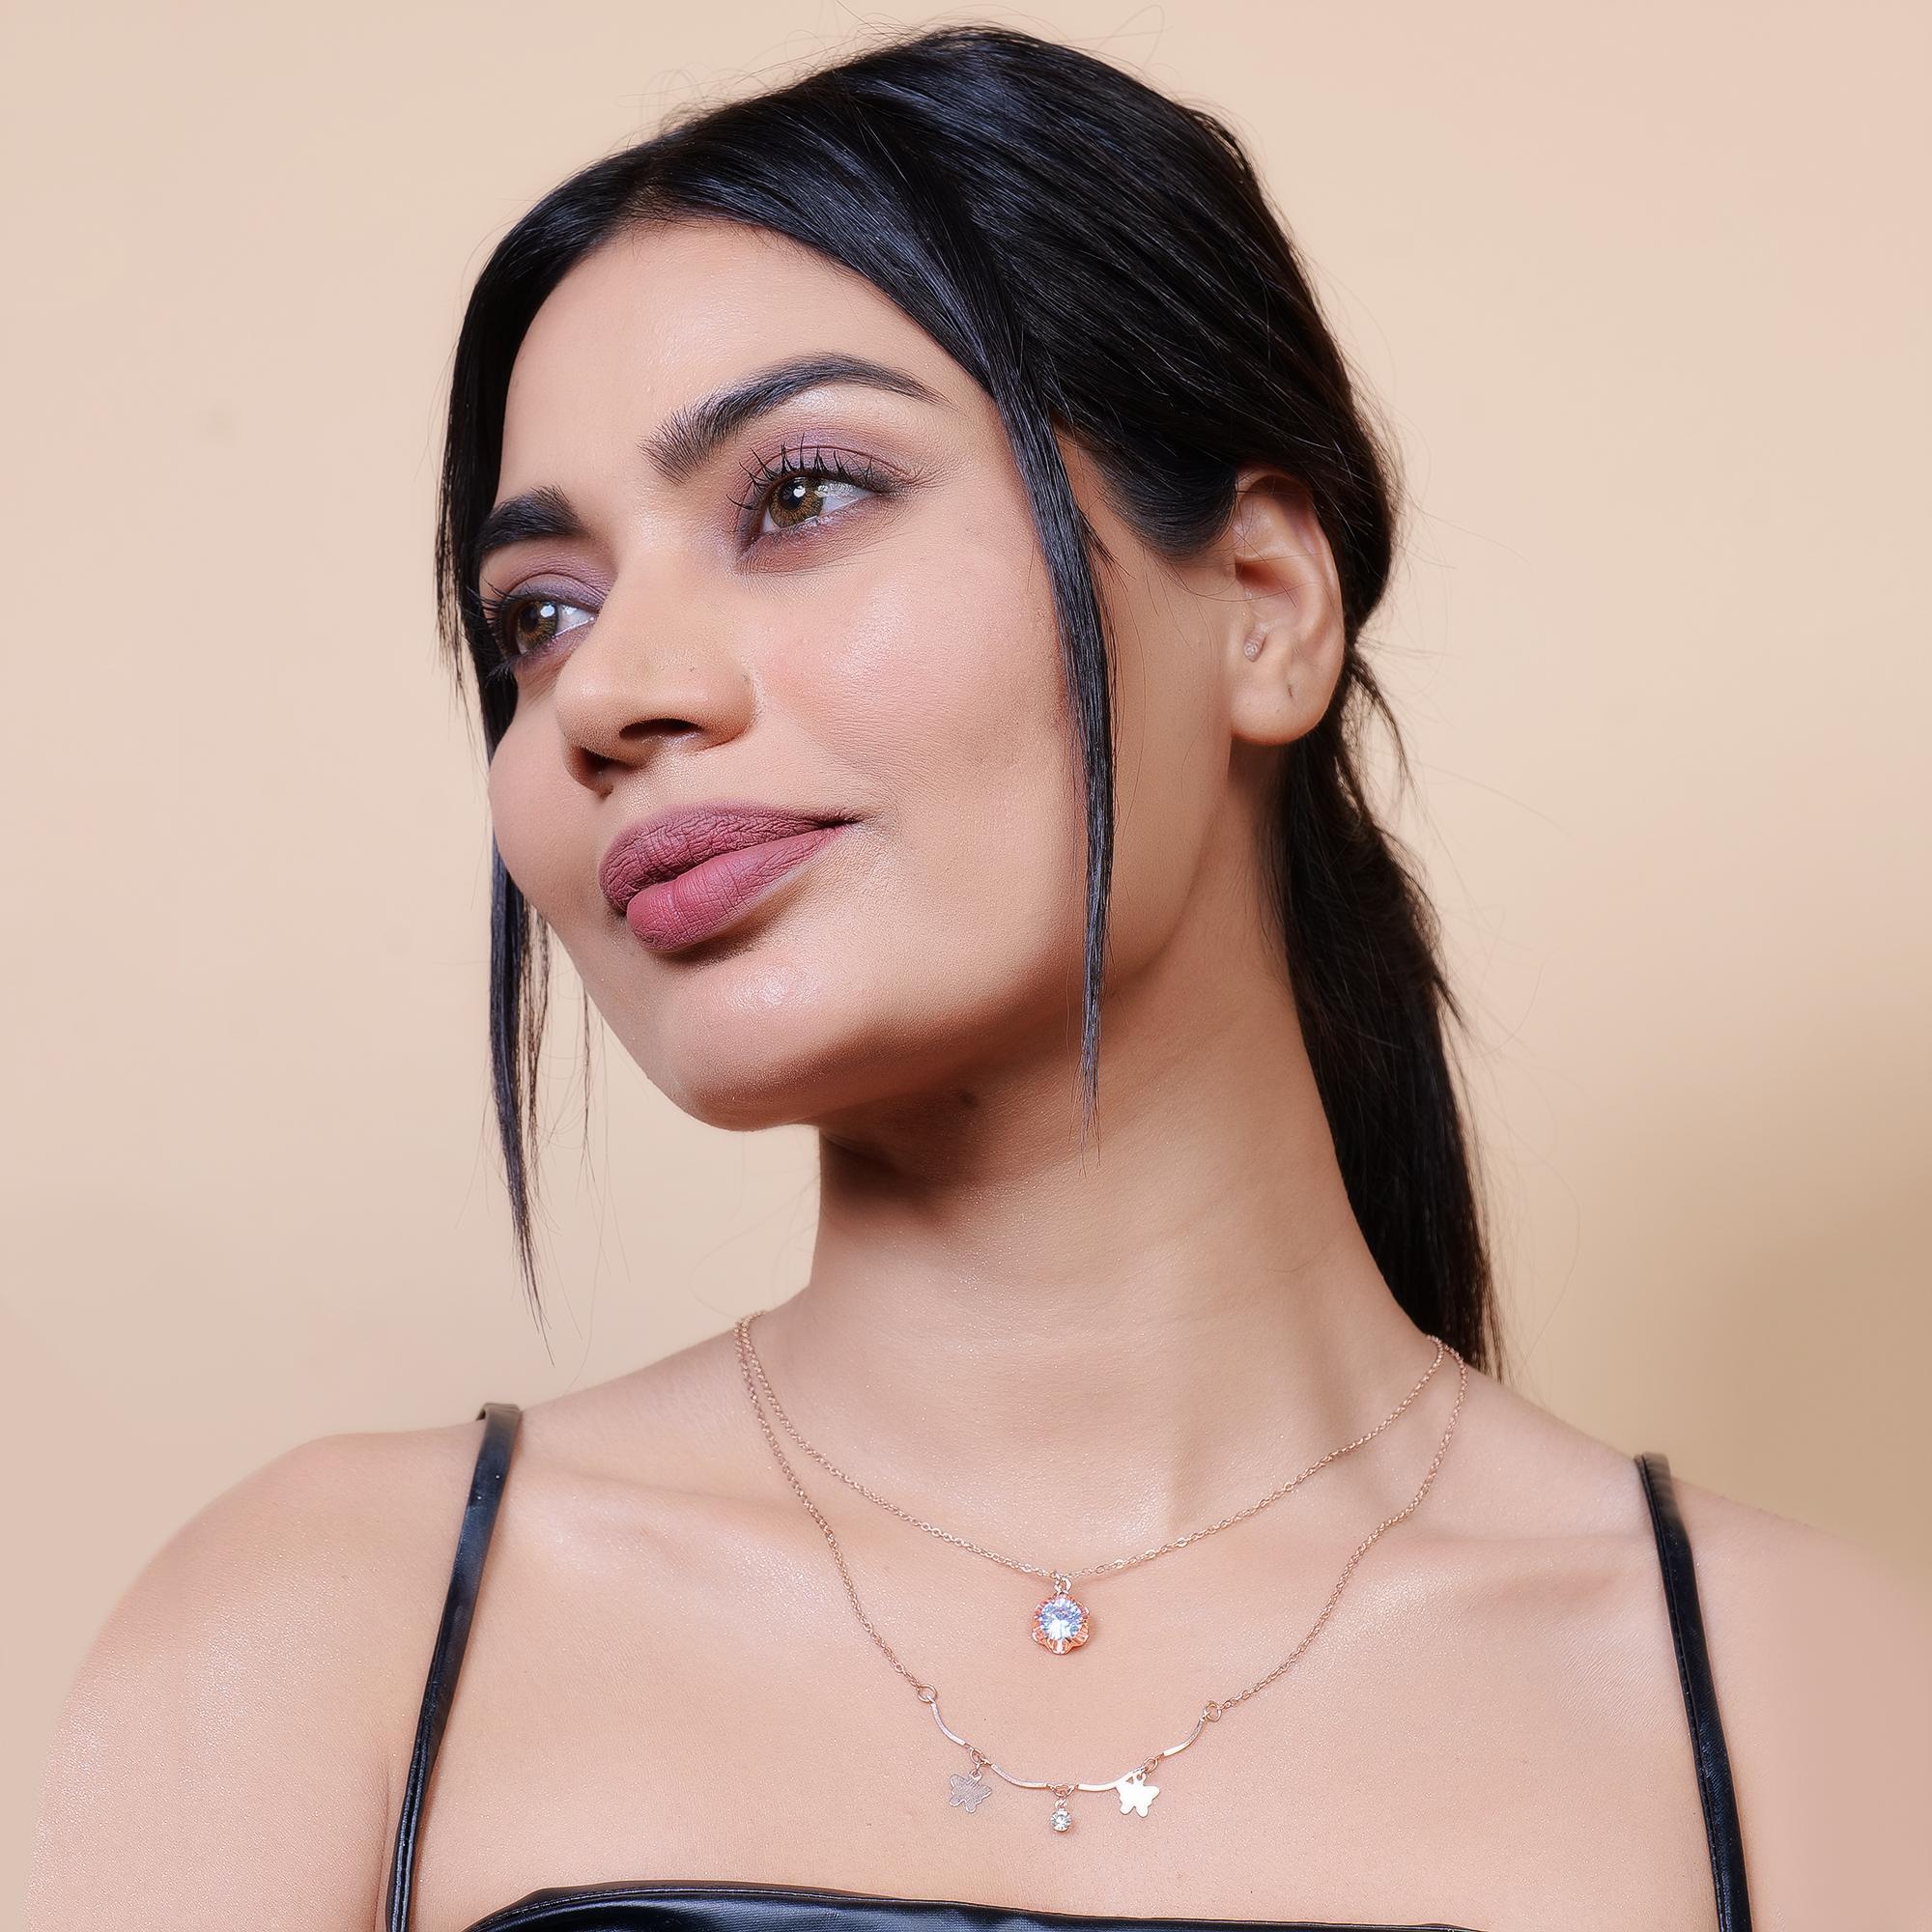
JIYANSHI FASHION Multi Layer/Single Layer Crystal Chain Pendant Necklace for Women and Girls
Type: Necklaces & Pendants
Brand: JIYANSHI FASHION
Price: Rs. 349
 Enhance your style with our Crystal Chain Pendant Necklace, a perfect blend of elegance and sophistication. Latest stylish design western gold Single/Multi layered chain pendant necklace for women. This party / casual wear multilayer necklace set is made of quality material which looks stylish and goes perfect with any attire. This jewelry is perfectly suited for wedding or casual party wear. Ideal valentine, birthday, anniversary gift for someone you love.
Features: COLOR: ROSE,IDEAL: WOMEN::GIRLS,HIGH QUALITY